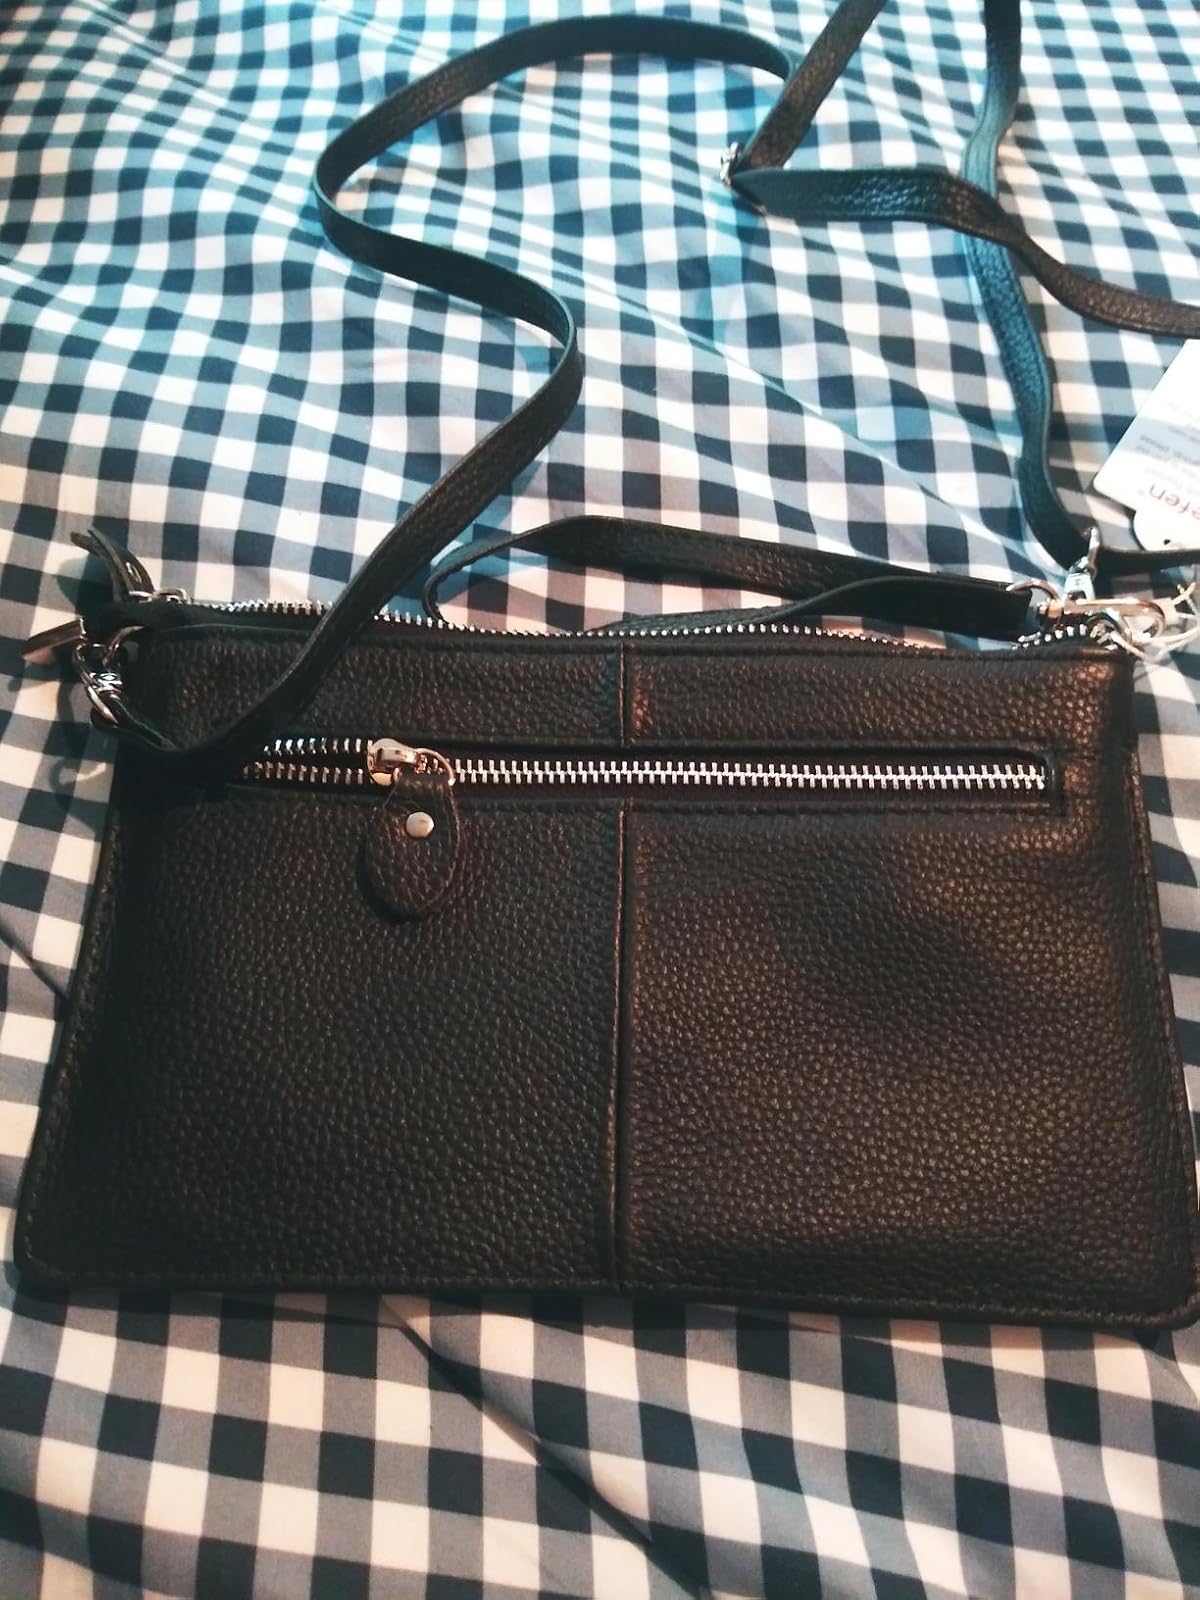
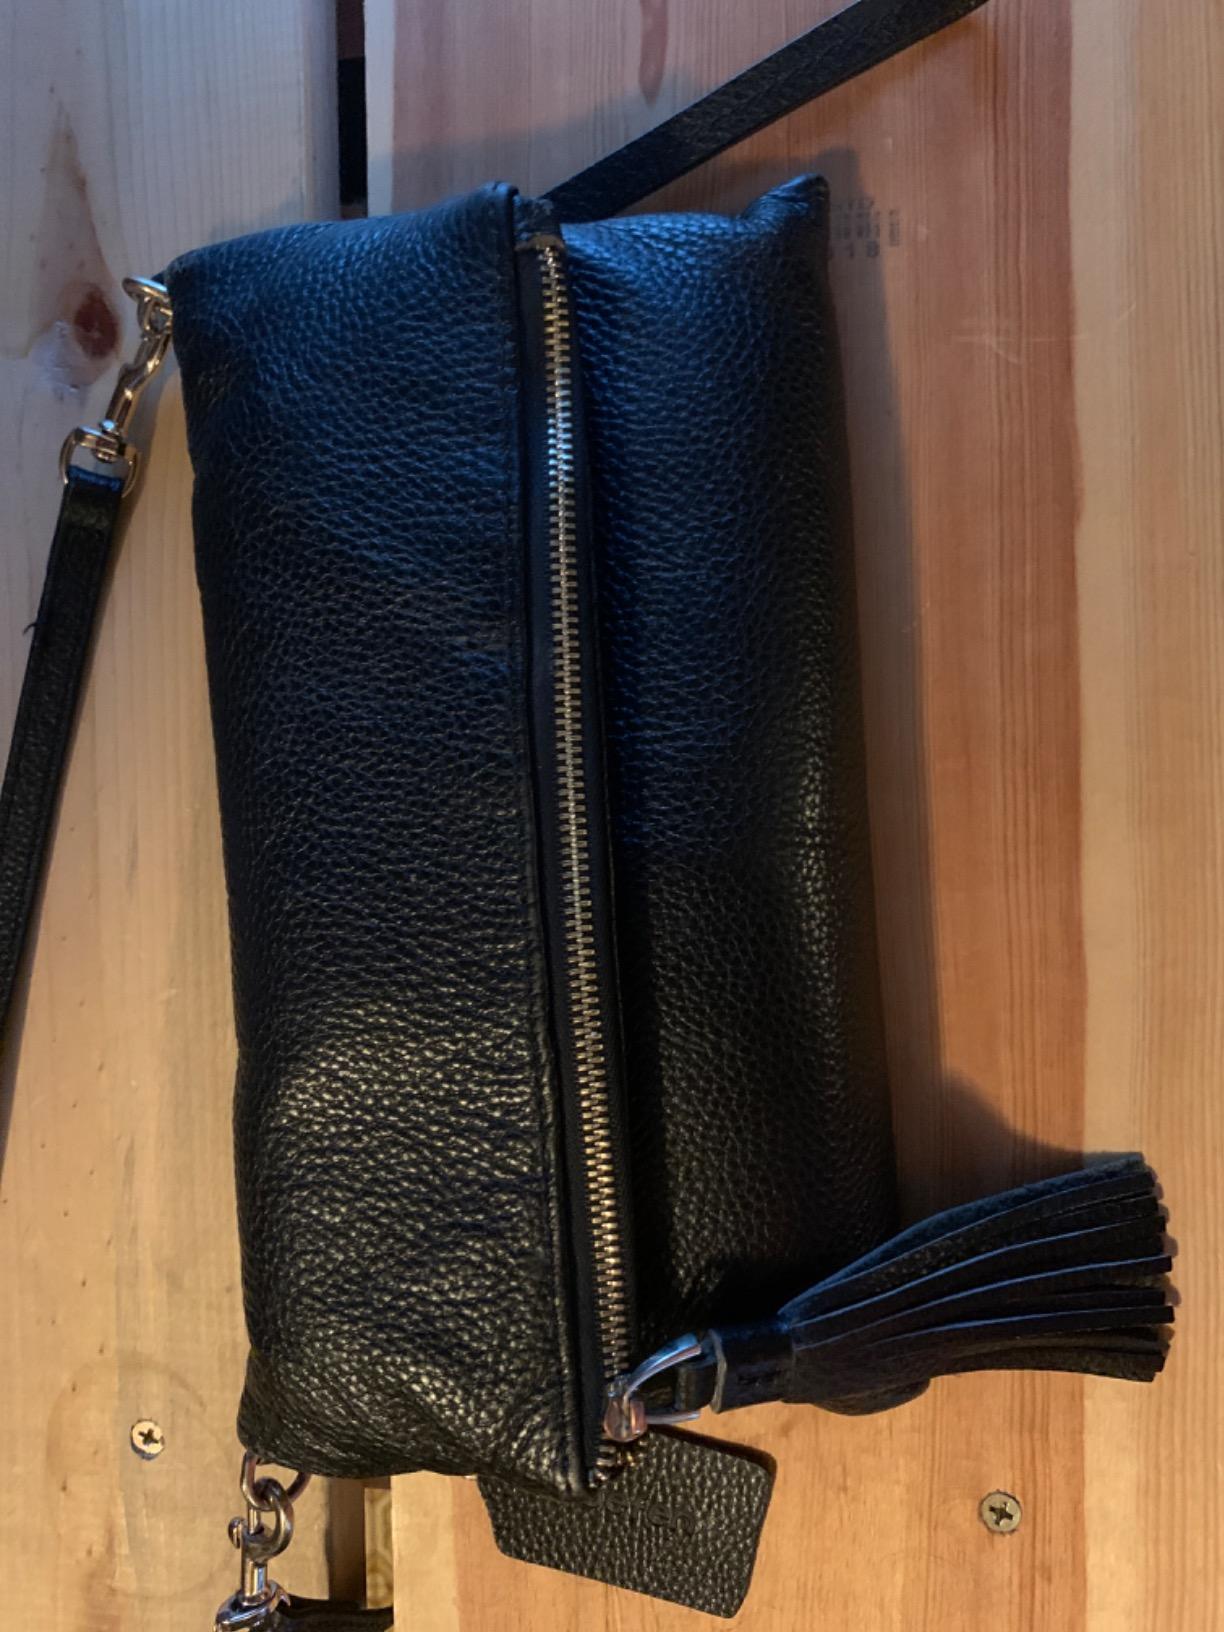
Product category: accessories_handbag
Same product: yes